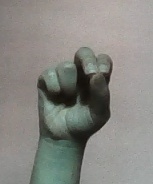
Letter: gaaf